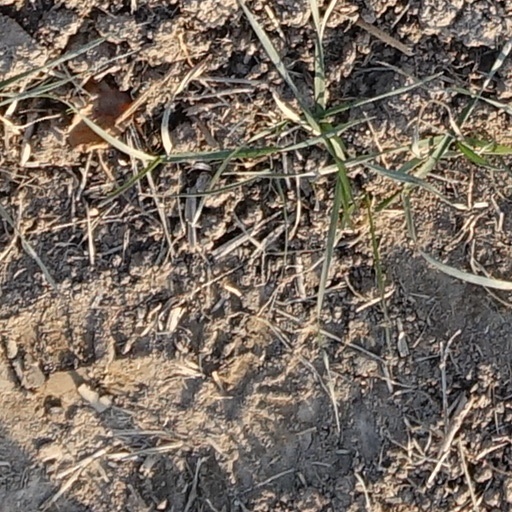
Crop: wheat